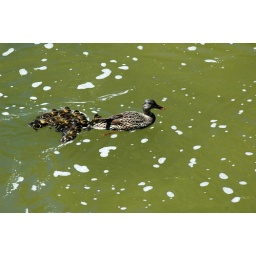
This family of ducks was spotted by the spillway at the bottom of White Rock Lake just below the spillway.